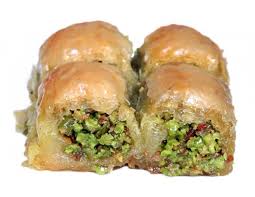
Yemek: baklava